Nabari, Mie

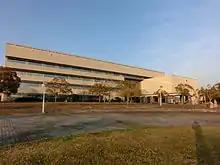
Nabari City Hall

Nabari is located in the hilly Iga region of northwestern Mie Prefecture.